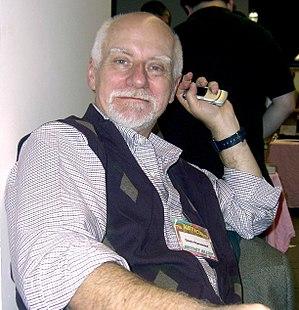
L'histoire de la bande dessinée américaine commence en 1842 avec la traduction d'une œuvre de Rodolphe Töpffer : The Adventures of Obadiah Oldbuck. Des artistes locaux s'emparent par la suite de ce nouveau média et créent les premières bandes dessinées américaines. Néanmoins, c'est le développement de la presse quotidienne qui permet à celle-ci de toucher un lectorat important avec les comic strips. Les premières années sont celles de la mise en place de codes canoniques de la bande dessinée et des premiers genres. Des personnages acquièrent une célébrité nationale et font l'objet d'adaptation trans-médiatiques tandis que les journaux se livrent un combat féroce pour avoir les auteurs les plus populaires.